Silent Walls

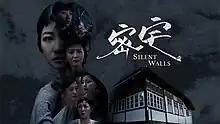
Promotional poster

Silent Walls (Chinese: 密宅) is a 2023 Singaporean thriller television series telecast on Mediacorp Channel 8 and produced by Ochre Pictures. It stars Tasha Low, Ayden Sng, Mindee Ong, Tay Ying, Charlie Goh, Foo Fang Rong, Shane Pow, Ferlyn Wong, Macy Chen, Alfred Sng, Desmond Shen, Desmond Ng, , Andie Chen, Bernard Tan and Chen Shucheng. The series centres around a mansion and the lives of its occupants in 1938, 1963, 1988 and 2023.